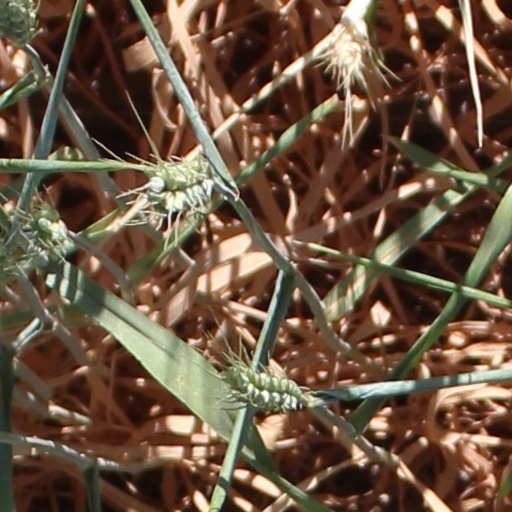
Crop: wheat